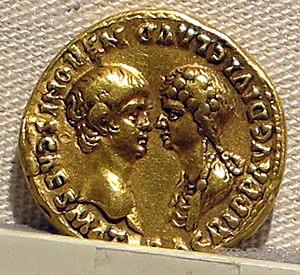
Le temple du Divin Claude est un grand ensemble monumental construit à Rome à partir du milieu du Iᵉʳ siècle comprenant une grande terrasse soutenue par un imposant soubassement, entourée par un portique et occupée par un jardin et un temple dédié au défunt empereur Claude déifié. Son successeur Néron entreprend un réaménagement du complexe pour l'intégrer dans sa Domus aurea et y fait ajouter un grand nymphée. Le monument est modifié une dernière fois de façon importante sous Vespasien. Il ne reste aujourd'hui que des vestiges du soubassement encore visibles sur les pentes du Caelius.